Matriarchy

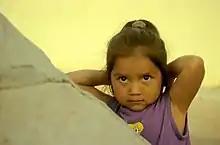
Girl in the Hopi Reservation

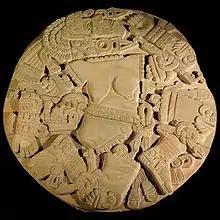
Large stone disk depicting the vanquished Aztec goddess Coyolxāuhqui. The myth surrounding Coyolxāuhqui and her brother Huitzilopochtli has been interpreted by some feminist scholars, such as Cherríe Moraga, as an allegory for a possible real life shift from matriarchy to patriarchy in early Mexica society.

The Hopi (in what is now the Hopi Reservation in northeastern Arizona), according to Alice Schlegel, had as its "gender ideology ... one of female superiority, and it operated within a social actuality of sexual equality." According to LeBow (based on Schlegel's work), in the Hopi, "gender roles ... are egalitarian ... [and] [n]either sex is inferior." LeBow concluded that Hopi women "participate fully in ... political decision-making." According to Schlegel, "the Hopi no longer live as they are described here" and "the attitude of female superiority is fading". Schlegel said the Hopi "were and still are matrilineal" and "the household ... was matrilocal". Schlegel explains why there was female superiority as that the Hopi believed in "life as the highest good ... [with] the female principle ... activated in women and in Mother Earth ... as its source" and that the Hopi had no need for an army as they did not have rivalries with neighbors. Women were central to institutions of clan and household and predominated "within the economic and social systems (in contrast to male predominance within the political and ceremonial systems)." The Clan Mother, for example, was empowered to overturn land distribution by men if she felt it was unfair since there was no "countervailing ... strongly centralized, male-centered political structure".